Kalaureia

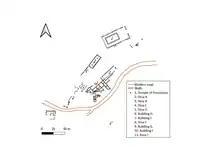
Archaeological excavations at Kalaureia

The Sanctuary was excavated by Swedish archaeologists in 1894. These early excavations are treated in Ingrid Berg's PhD thesis (Stockholm University), published in 2016. Excavations were resumed in 1997, conducted by the Swedish Institute in Athens in collaboration with the Greek National Heritage Board. The results of these new excavations are published in the Institute's journal Opuscula Atheniensia (-2007) and (with open access) in Opuscula (2008-). The excavations are also presented at the Institute's webpage. In 2007-2012 the extensive research program "The City, the God, and the Sea" was financed by Riksbankens Jubileumsfond, and a final report of the results, written in Swedish, is available with open access at rj.se .